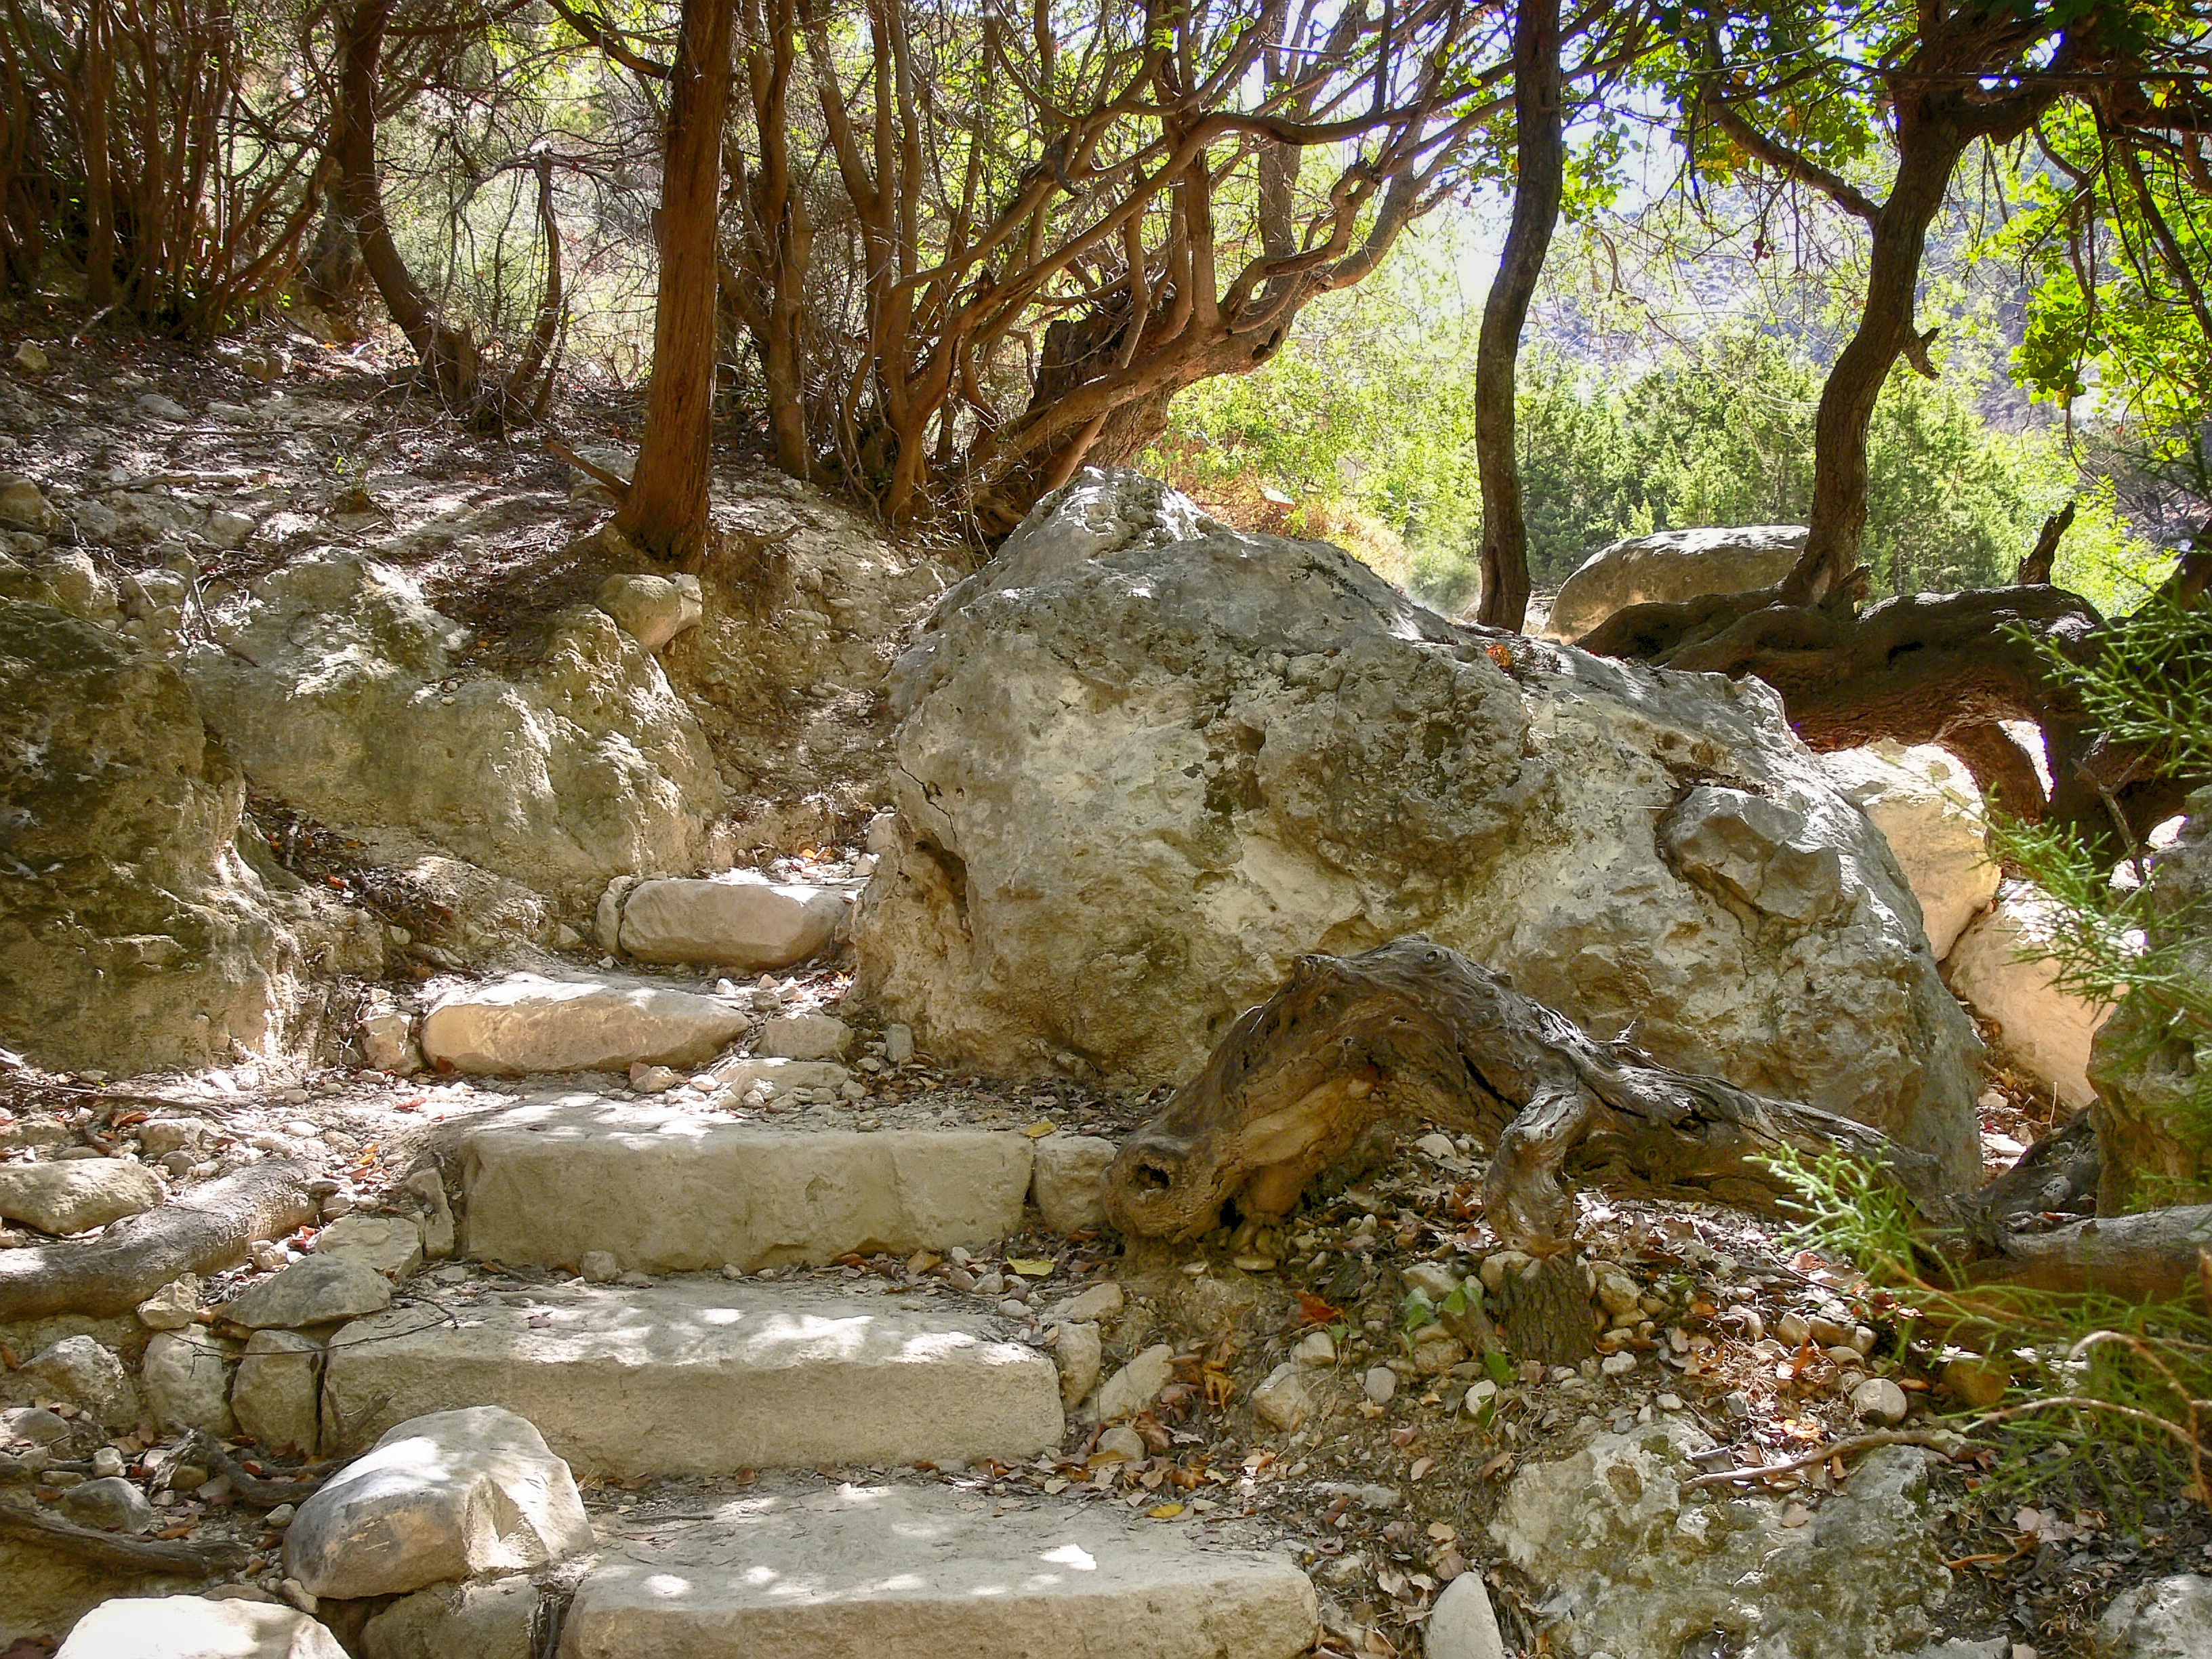
landscape, tree, water, nature, forest, rock, waterfall, wilderness, river, pond, wildlife, stream, jungle, hike, autumn, stairs, rainforest, scree, woodland, habitat, rise, water feature, bergtour, natural environment